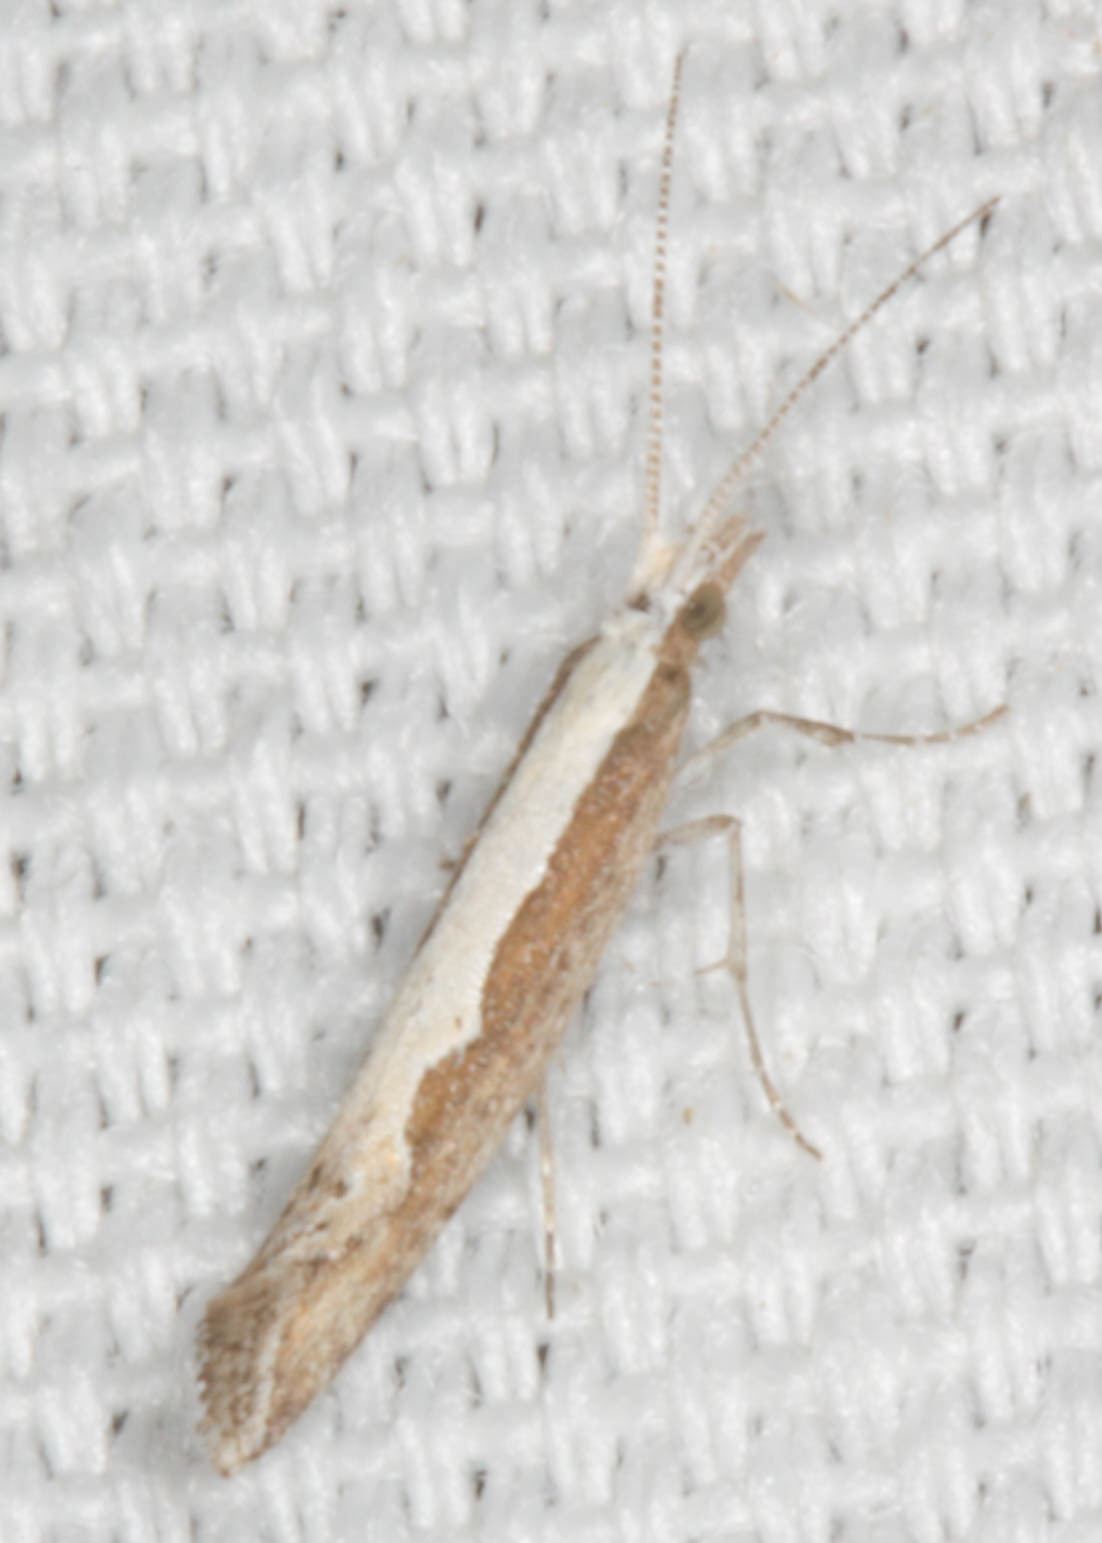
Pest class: diamondback_moth